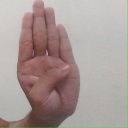
अक्षर: ब